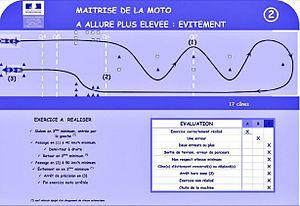
Epreuve d'évitement, permis moto Français
Le permis moto en France, aussi appelé permis de catégorie A ou permis A, désigne de manière générique un type de permis de conduire autorisant l'usage d'une catégorie de véhicule à moteur - motocyclette, avec ou sans side-car, tricycle L5e, quadricycles L6e et L7e - sur le territoire français. Pour utiliser un tel véhicule, une personne doit être titulaire du permis de conduire correspondant et en cours de validité.